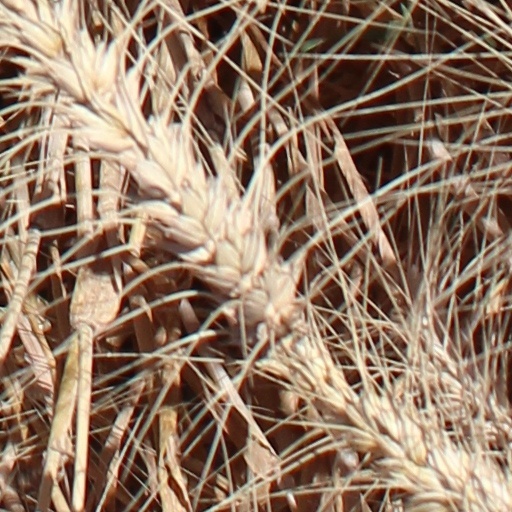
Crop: wheat